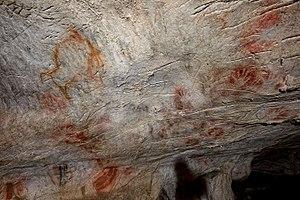
Cet article traite de l’histoire évolutive de la lignée humaine entre 50 000 et 40 000 ans avant le présent. Homo sapiens entame au début de cette période son expansion vers l’Europe à partir du Proche-Orient. Le reflux des Néandertaliens et des Dénisoviens commence en Eurasie. Les trois espèces s’hybrident dans une proportion modeste. Des groupes d’Homo sapiens venus du Sunda atteignent le Sahul en passant par la Wallacea il y a plus de 50 000 ans. Ces hommes maitrisaient nécessairement la navigation pour pouvoir franchir un bras de mer d'au moins 100 km.
La grotte d'El Castillo comprend un gisement archéologique et une grotte ornée situés sur le monte Castillo à Puente Viesgo. Elle se trouve à proximité des cavités ornées de Las Chimeneas, La Pasiega et Las Monedas. Elle a été inscrite au patrimoine mondial de l'Unesco en juillet 2008 au sein d'un ensemble appelé « Grotte d'Altamira et art pariétal paléolithique du Nord de l'Espagne ».